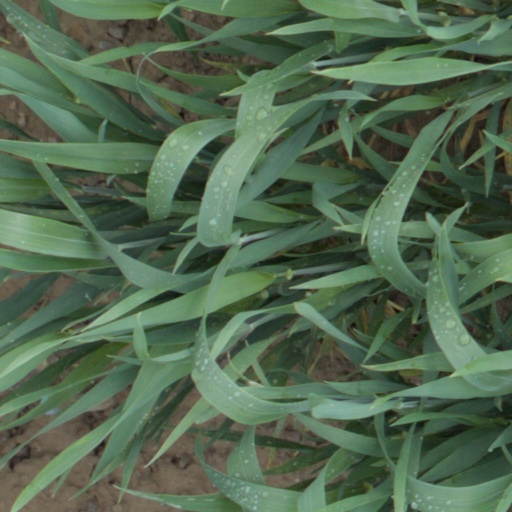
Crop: wheat